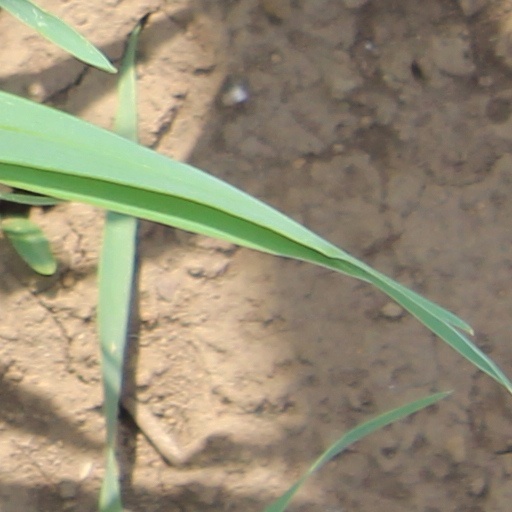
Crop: wheat